History of Verona

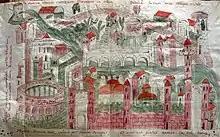
The so-called “Raterian iconography,” in a codex of Bishop Ratherius from the mid-10th century, the oldest depiction of Verona

Before Latinization, the area of Verona was populated by Veneti and Cenomani Gauls: stronger in Verona was the Paleovenetian presence, evidenced by numerous finds belonging to that people. Cispadania was inhabited in the 3rd century B.C. by numerous warlike peoples, so the Romans turned to the Veneti for help, as they believed them to be blood relatives: this belief was the result of a legend that Antenor and the Eneti, among the few survivors of the Trojan War, were driven from their land and came after a long journey to the upper Adriatic Sea, to the region roughly corresponding to today's Veneto, where they hunted the Euganei. Cato the Censor stated that “"Venetos Troiana stirpe ortos."”